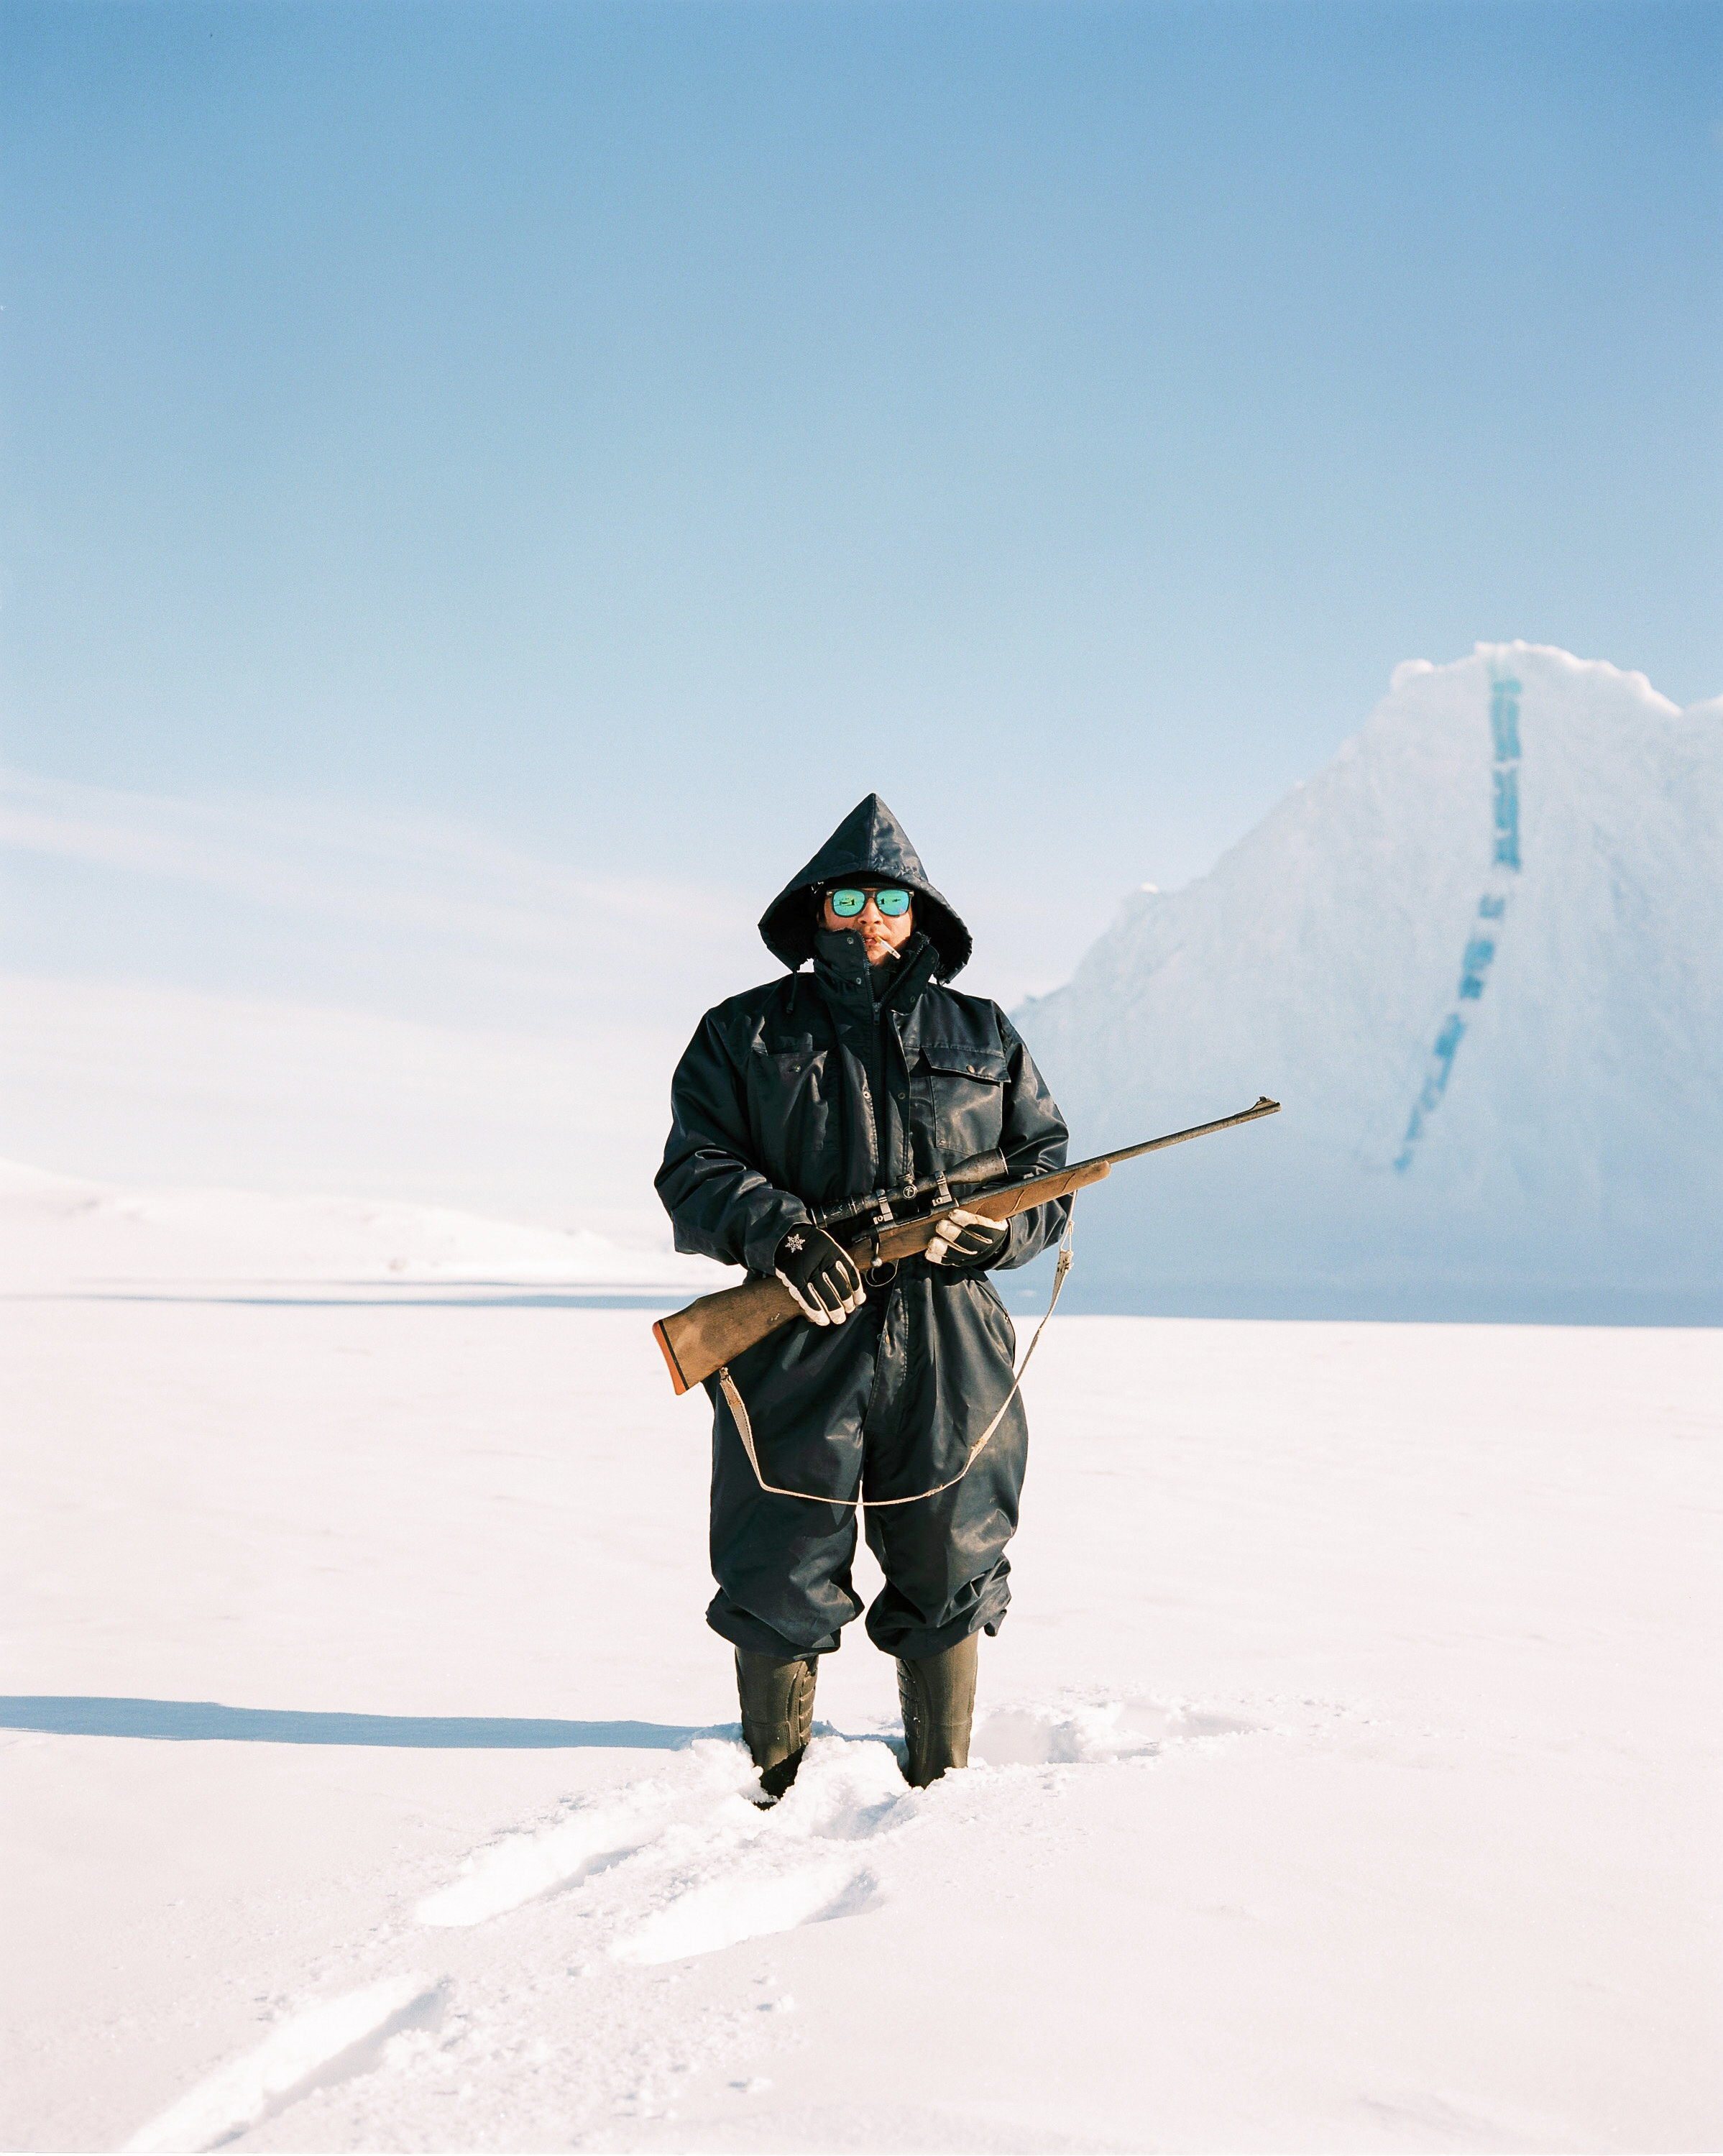
arctic, soldier